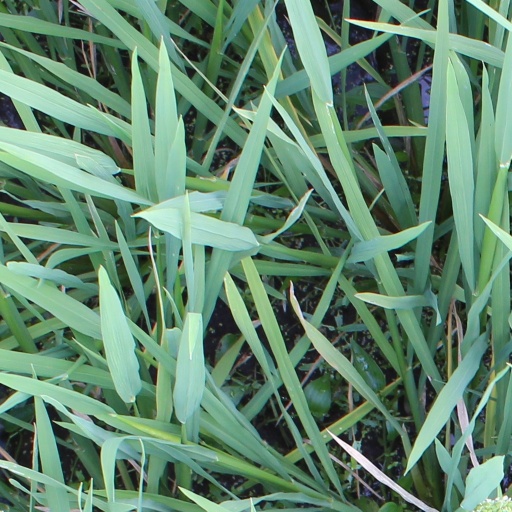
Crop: rice